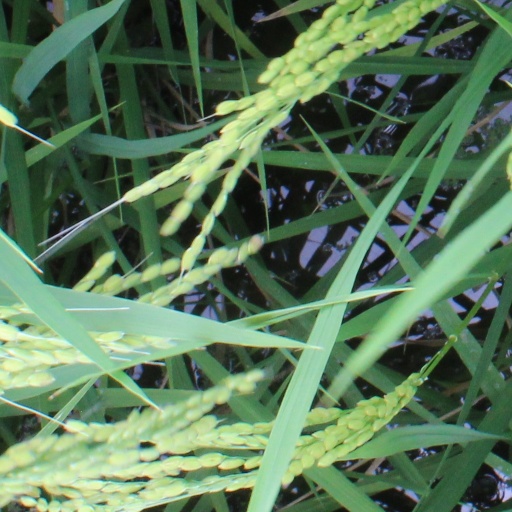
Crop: rice